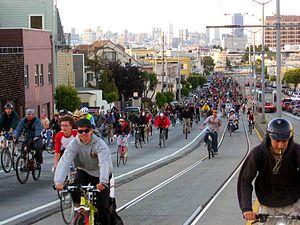
Une masse critique est une manifestation à bicyclette, organisée simultanément le dernier vendredi du mois dans plus d'une centaine de villes dans le monde.